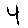
Label: 4